Second cabinet of Ramush Haradinaj

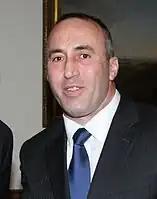

The second Haradinaj cabinet was formed the government of Kosovo from 9 September 2017 upon the defeat of Isa Mustafa and the LA Coalition in the 2017 elections to 3 February 2020 following its defeat in the 2019 parliamentary election. The cabinet was made up of members of the PANA Coalition and some members of the opposition.